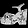
Label: Sandal